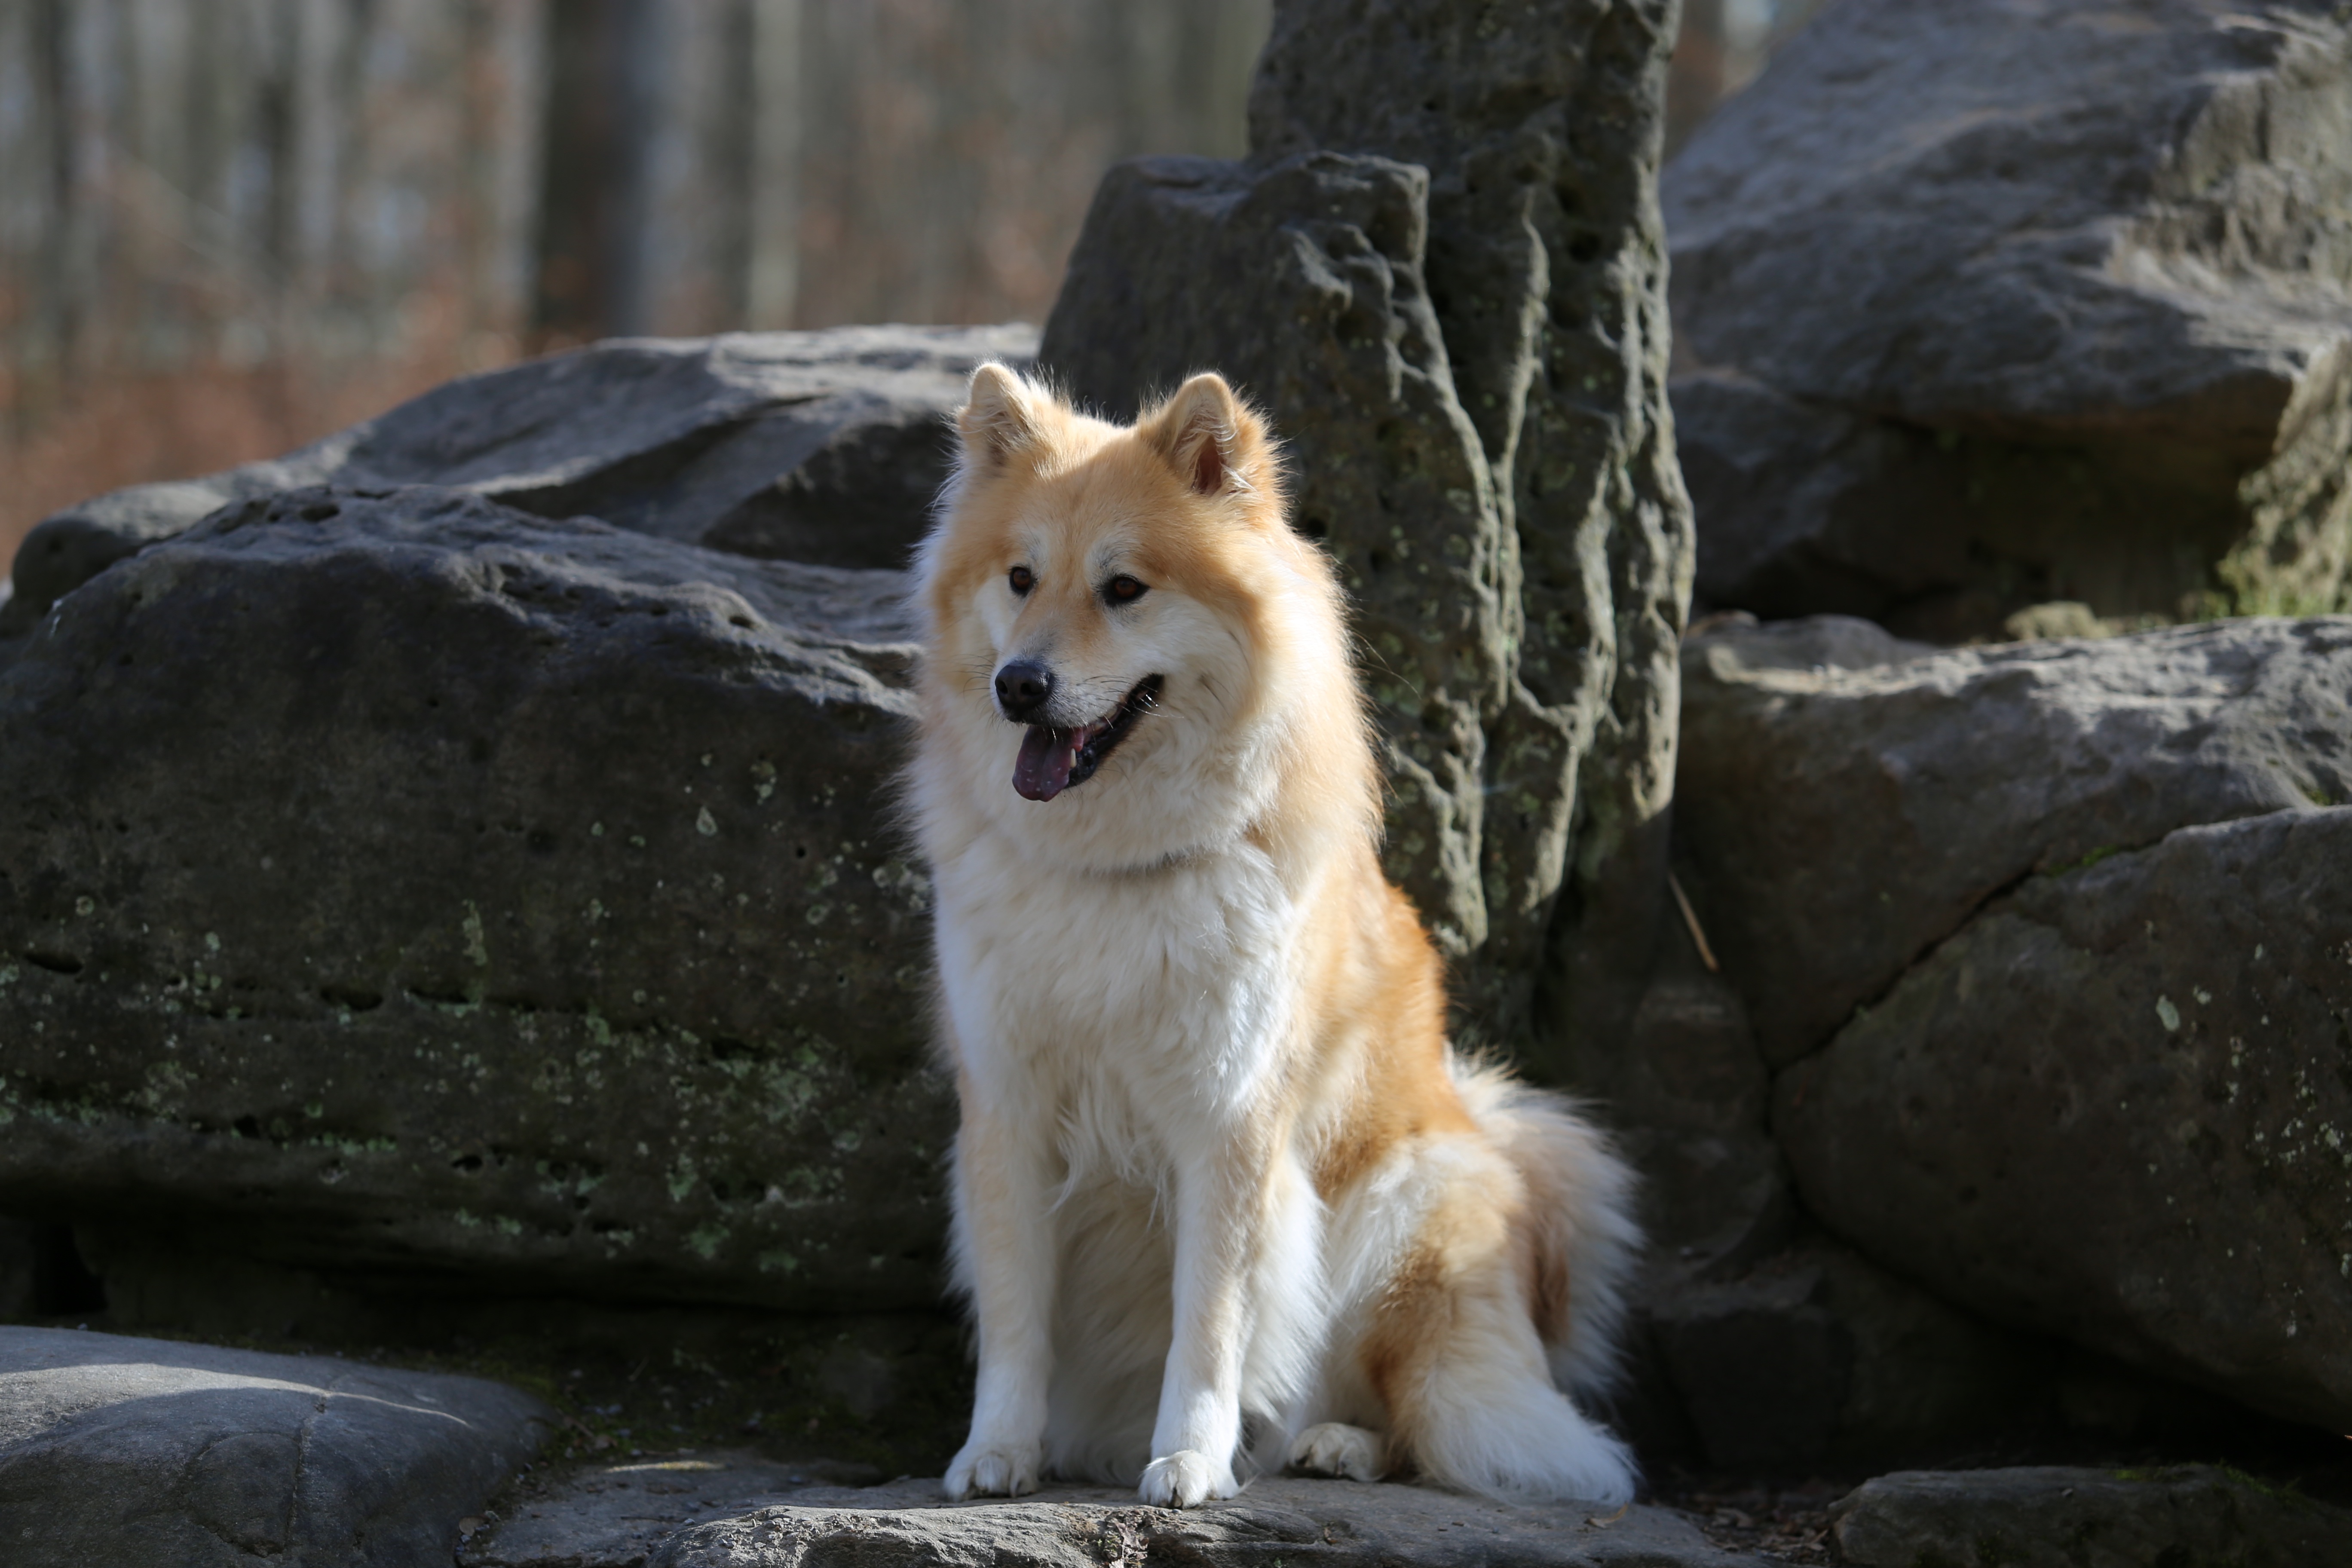
sweet, dog, wildlife, zoo, pet, fur, mammal, wolf, fauna, vertebrate, animal photo, eurasians, dog like mammal, wolfdog, dog breed group, greenland dog